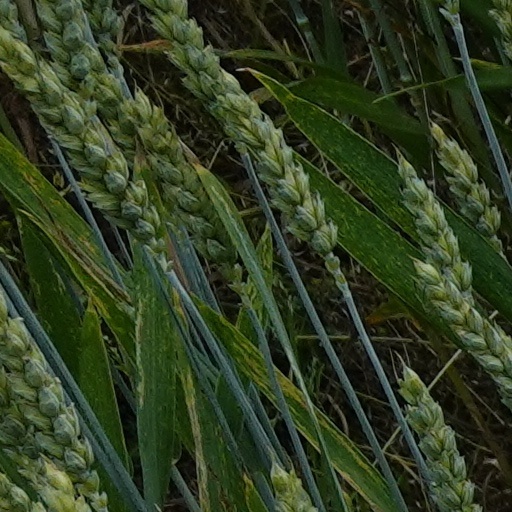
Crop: wheat